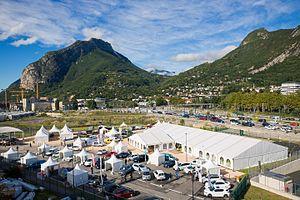
Vue d'ensemble Journées Mobilité Durable
La Presqu'île de Grenoble, également dénommée polygone scientifique selon un usage plus ancien, est un quartier de Grenoble d'une superficie de 250 hectares situé le plus au nord de la ville, caractérisé par un faible nombre d'habitants et la présence de nombreux centres de recherche scientifique.
Minatec est un complexe scientifique d'envergure européenne situé sur le polygone scientifique de Grenoble. Acronyme de micro et nano technologie, ce centre ne possède pas de personnalité juridique mais uniquement un site, une marque déposée et un mode d’organisation basé sur une convention signée par les trois organismes présents sur le site, qui prévoit la désignation d’un directeur et d’un comité de pilotage.